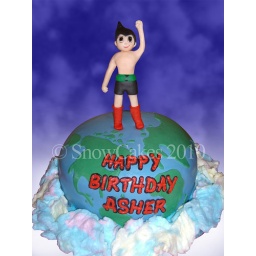
Astroboy is made of white chocolate. Cotton candy clouds. Planet is yellow cake covered in fondant